Portland Thorns FC

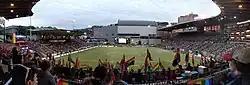
Portland Thorns FC playing Sky Blue FC at Providence Park in 2017, as viewed from the stadium's north end facing the south goal. In 2019, three additional decks were added to the east stands.

Adding to the rivalry was Courage defender Jaelene Daniels's 2018 appearance on "The 700 Club" about refusing to wear LGBT pride-themed uniforms for the United States national team and being excused from its roster citing "personal reasons", and the relocation of a Courage 2018 playoff match to Portland from Cary, North Carolina due to Hurricane Florence.